Neal McCoy

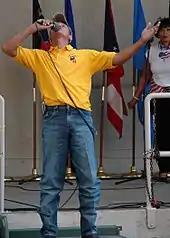

"You Gotta Love That", his fourth album, also received a platinum certification and it produced four singles: "For a Change", "They're Playin' Our Song" and the title track (respectively the first, second, and fourth singles) all peaked at No. 3, while "If I Was a Drinkin' Man" reached No. 16.